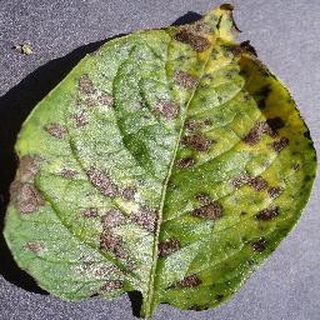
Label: potato_early_blight